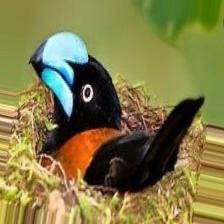
Species: HELMET VANGA
Scientific name: EURYCEROS PREVOSTII